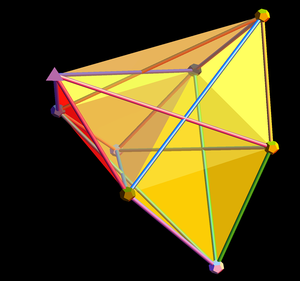
Un amplituèdre est une structure géométrique introduite en 2013 par Nima Arkani-Hamed et Jaroslav Trnka. Il permet un calcul simplifié des interactions entre particules dans certaines théories quantiques des champs. Dans la théorie de Yang-Mills supersymétrique dans la limite planaire, également équivalente au modèle B de la théorie des cordes topologiques dans l'espace des twisteurs, un amplituèdre est défini comme un espace mathématique appelé grassmannienne positive.